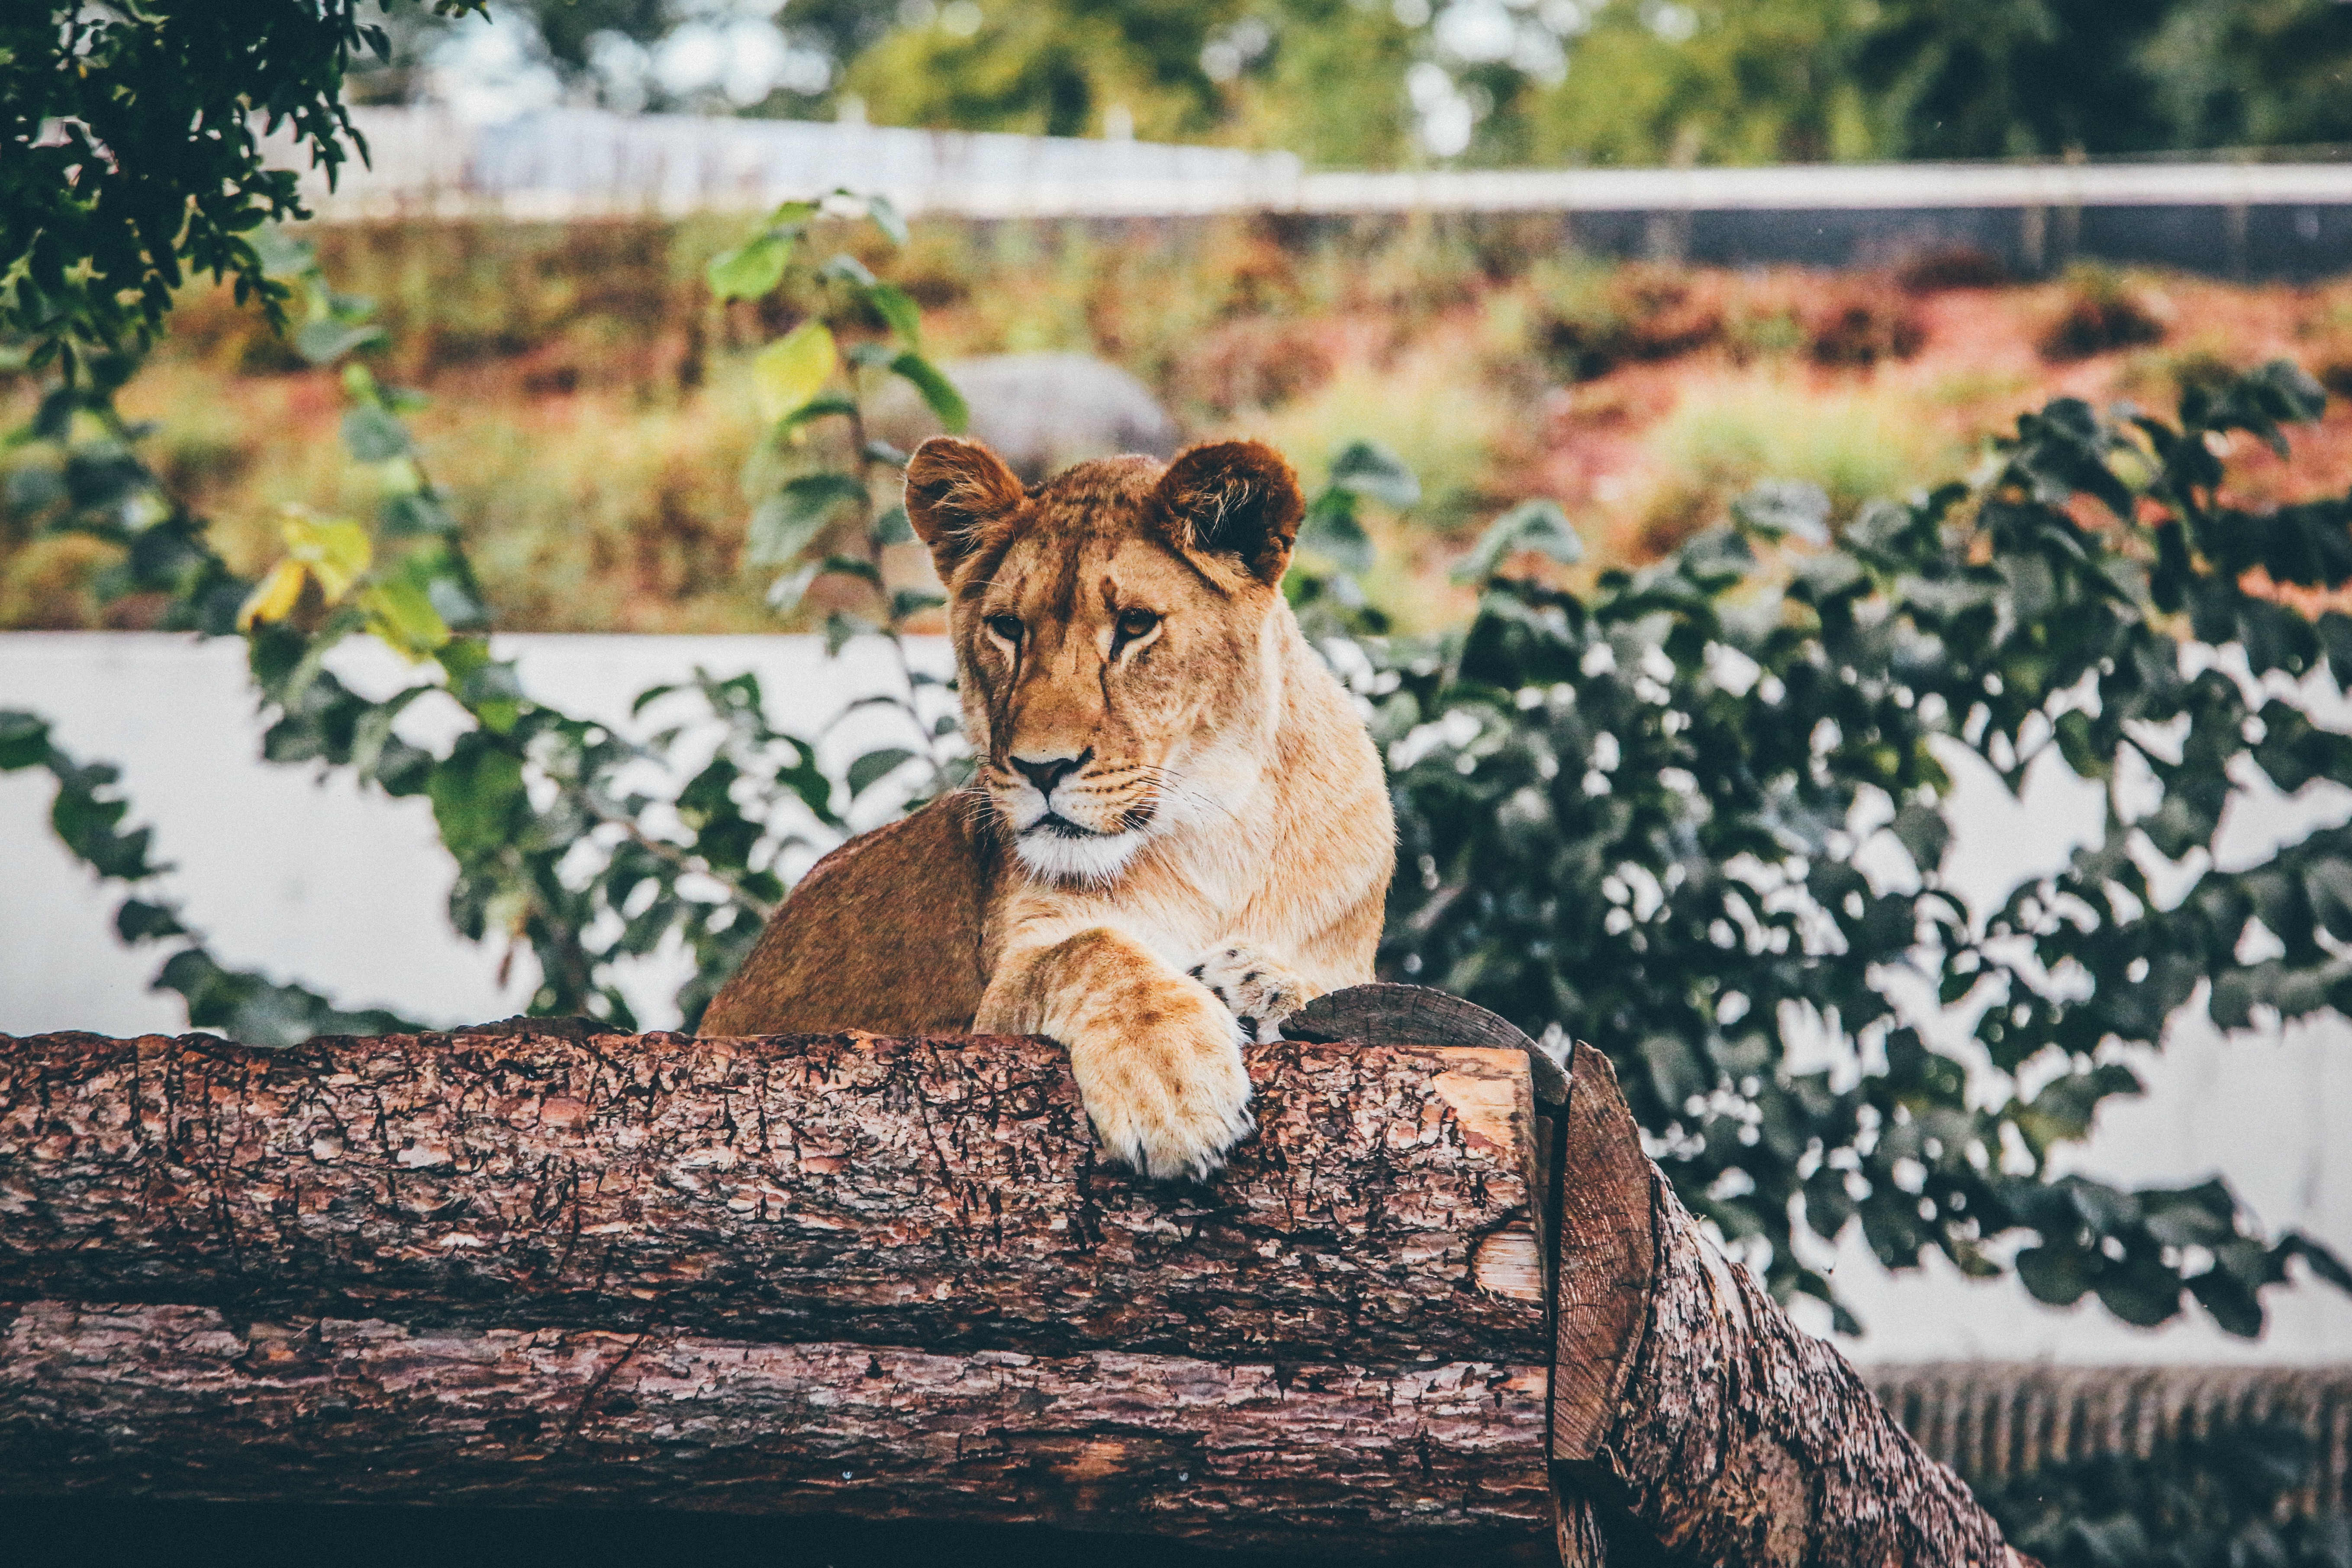
animal, wildlife, cat, mammal, whisker, fauna, lion, lioness, tiger, big cats, cat like mammal